West Jerusalem

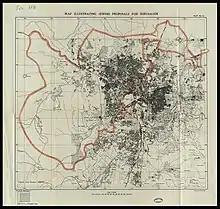
Map illustrating Jewish proposals for partition of Jerusalem, presented to the 1938 Woodhead Commission.

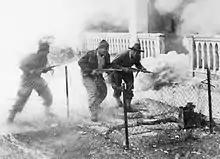
Palmach soldiers attack Arab positions at St Symeon ("San Simon") Monastery in Katamon, Jerusalem, April 1948 (battle reconstruction)

The earliest Jewish settlements outside the city walls were Mea Shearim and Yemin Moshe.